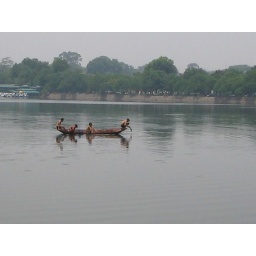
This lake by our house is populated with swan (chicken) paddle boats and kids' fishing rafts